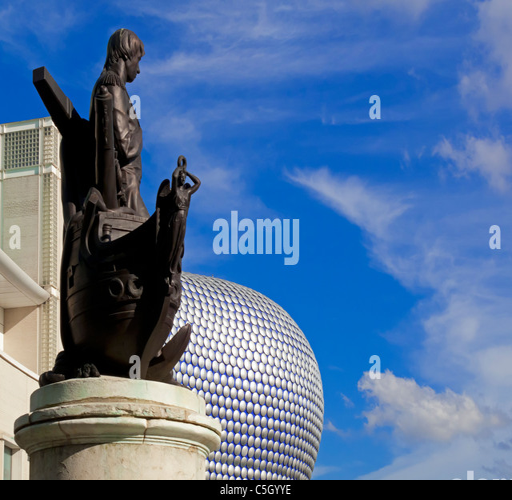
the statue of military commander by person in shopping center , erected